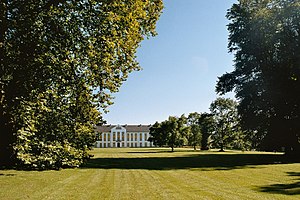
Augustenborg / Seværdigheder
Slotsparken ved Augustenborg Slot
Augustenborg er en havneby på Als med 3.222 indbyggere, beliggende 18 km sydøst for Nordborg, 9 km sydvest for Fynshav og 8 km nordøst for Sønderborg. Byen hører til Sønderborg Kommune og ligger i Region Syddanmark.